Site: brandenburg
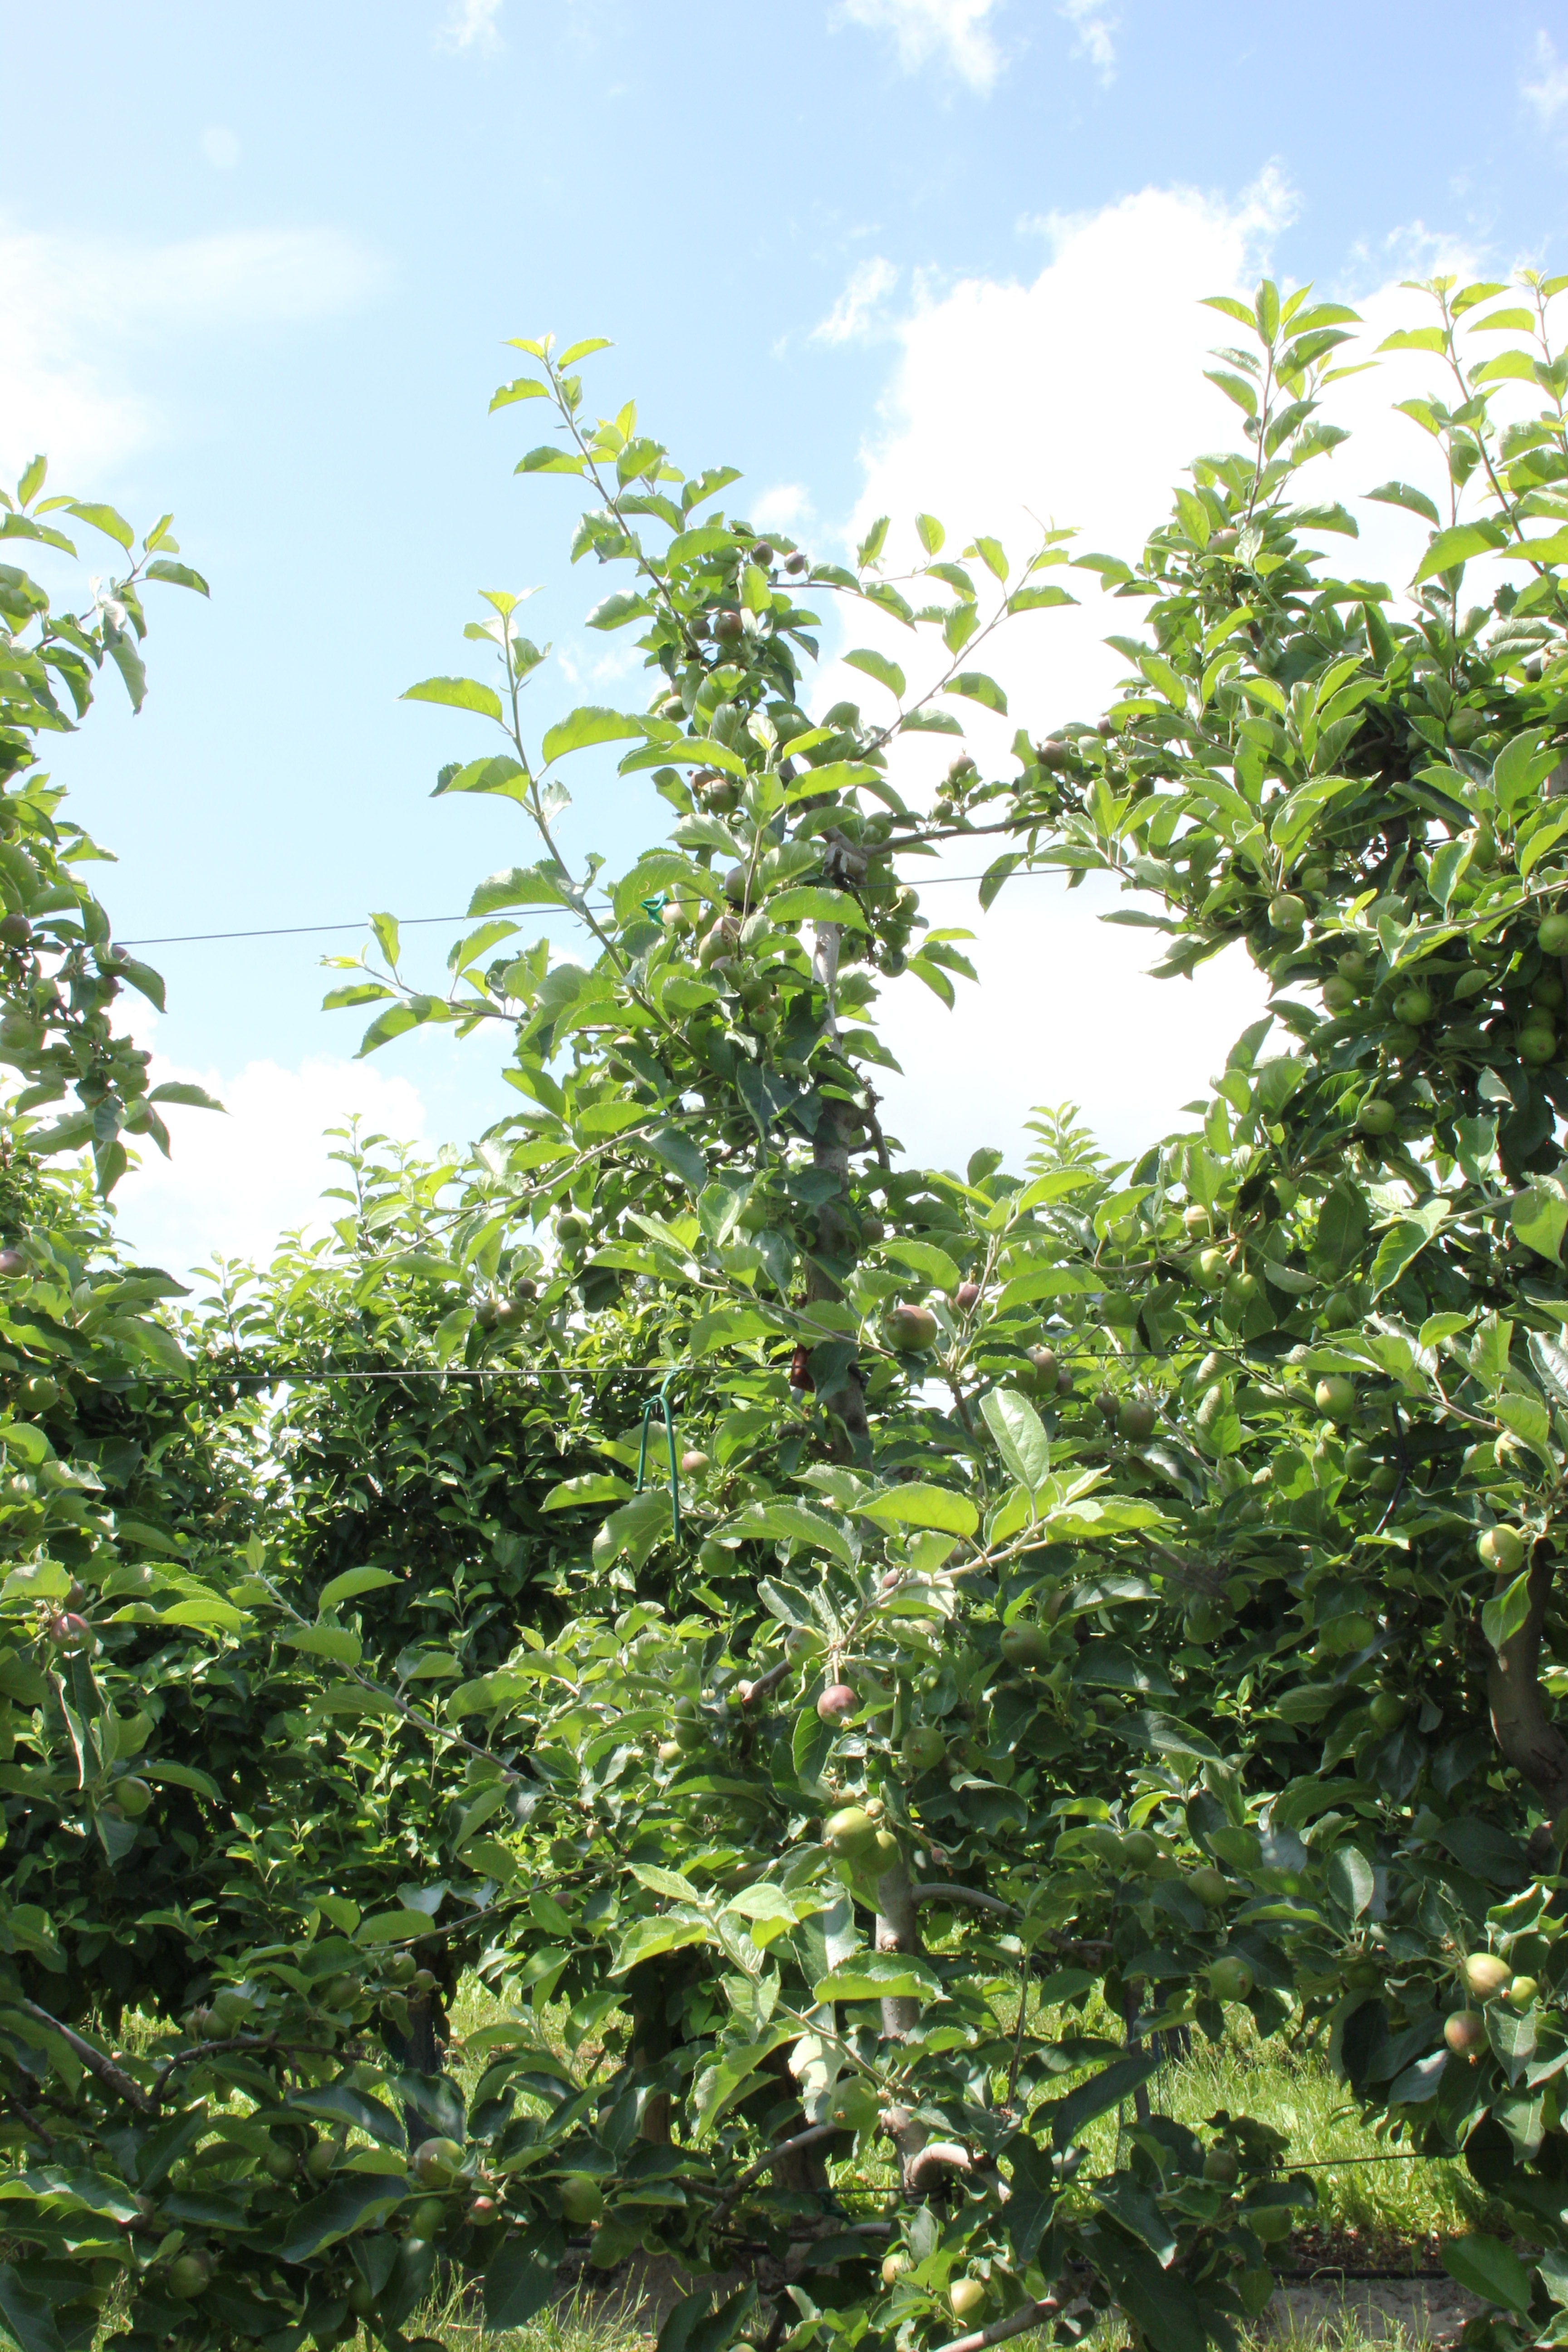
Growth stage (BBCH 73): Development of fruit